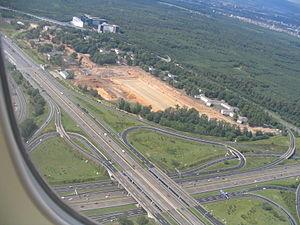
Une route européenne est une route du réseau routier européen dont la numérotation est sous la responsabilité de la Commission économique pour l'Europe des Nations unies, en vertu d'un accord européen sur les artères internationales principales du trafic, fait à Genève le 15 novembre 1975.